Taratari

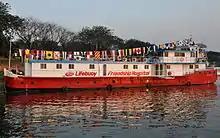
Lifebuoy Friendship Hospital

In 1994, Yves Marre sailed his barge from France to Bangladesh. There, he and his wife Runa Khan founded an NGO called Friendship to provide health care in the area. They converted the barge into a hospital to provide healthcare to isolated people in the north of Bangladesh.